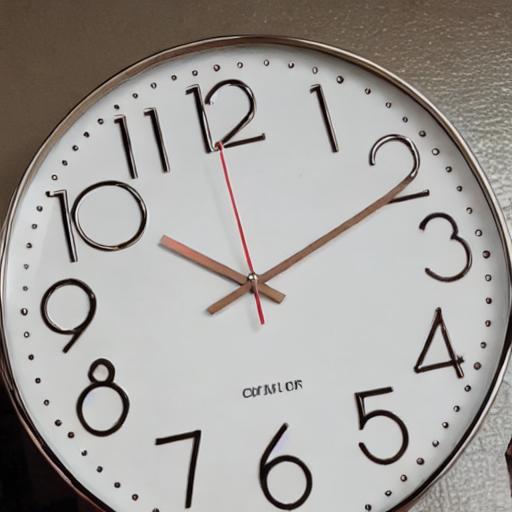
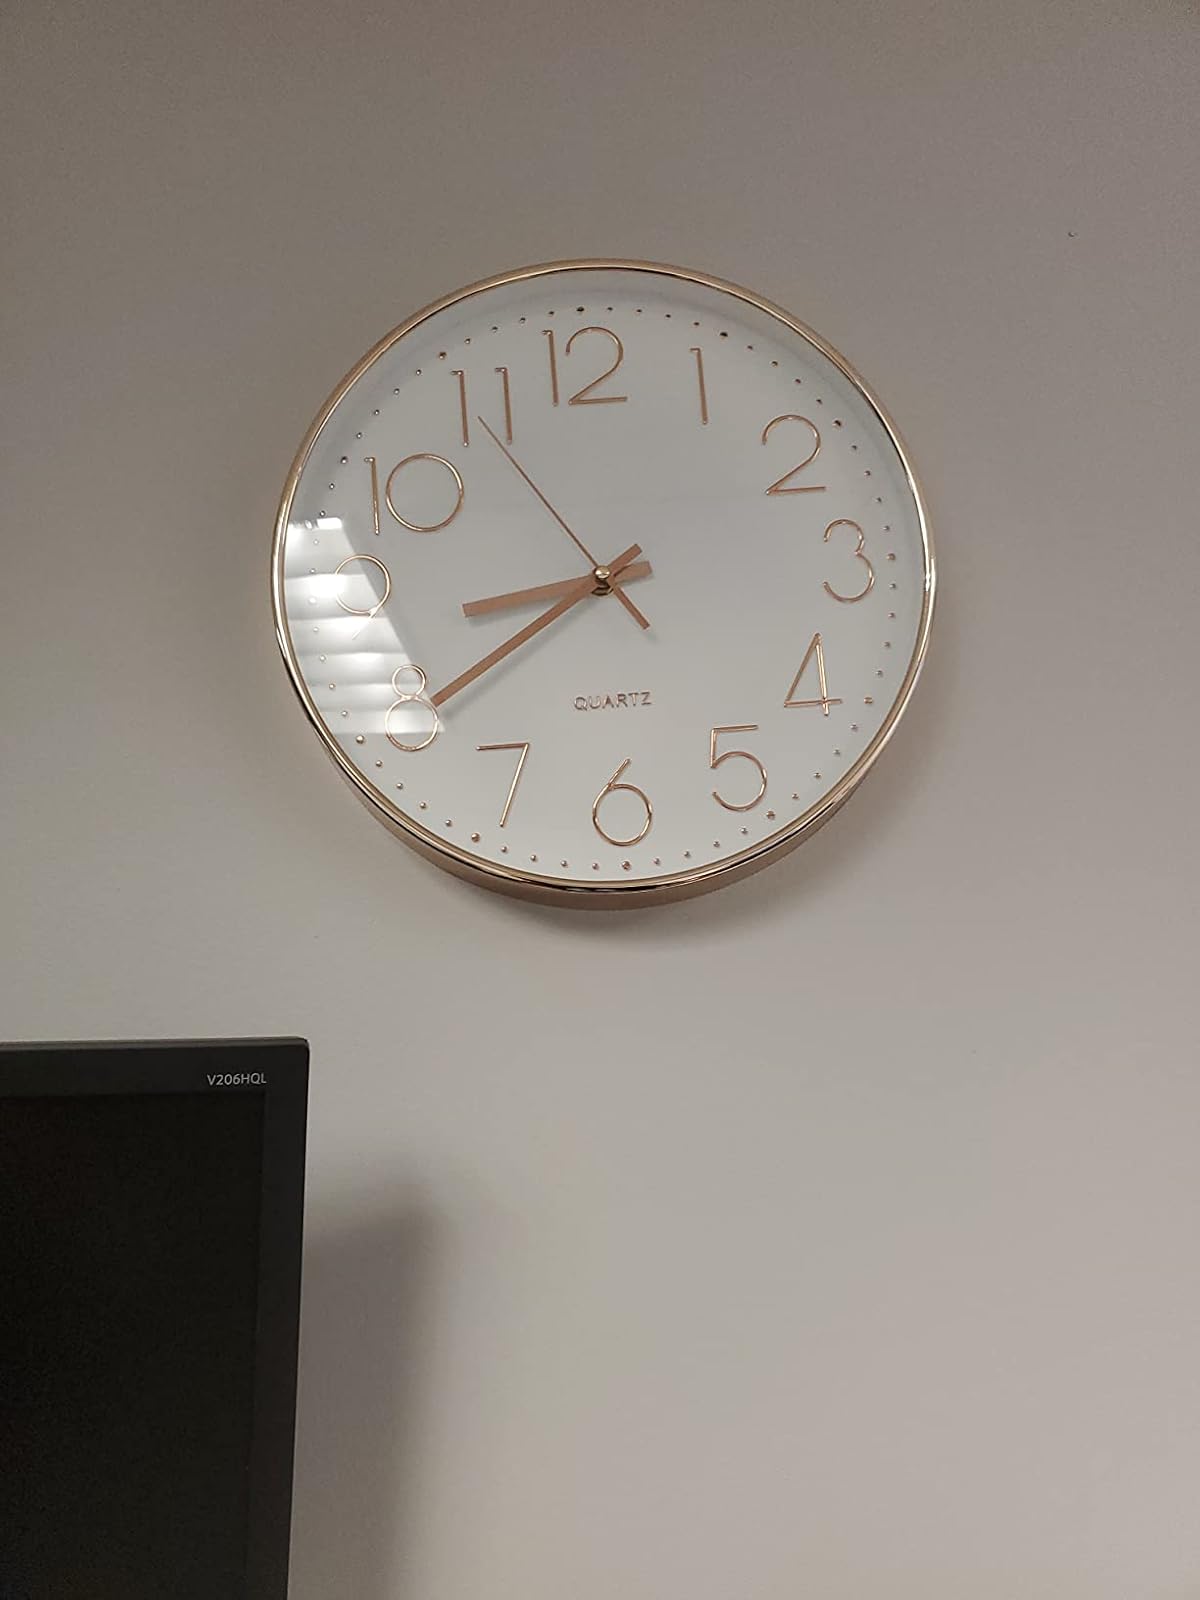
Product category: clock
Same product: no